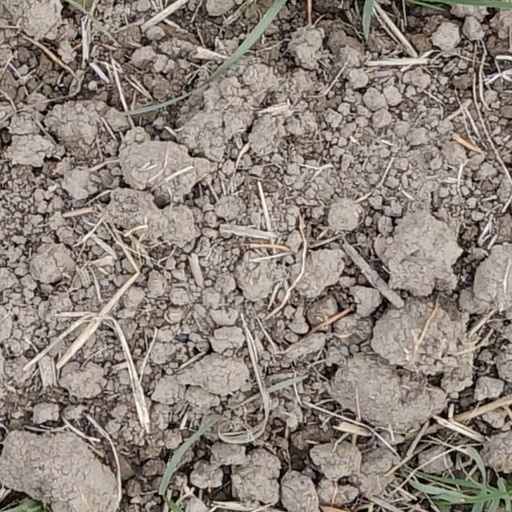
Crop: wheat